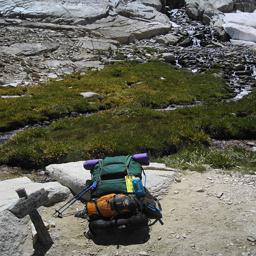
A backpack and hiking gear is on the edge of a cliff.
a backpack some water rocks and plants
a hiker has tethered their equipment to a stake in the ground
A backpack resting on a rock atop a mountain.
A camping bag is lying on a cliff in a rocky place.